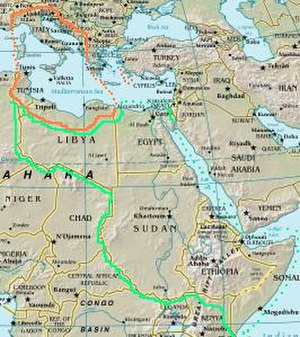
Stor-Italien
Det tænkte storitalienske rige (vist med grøn linje). Med orange er vist det planlagte italienske imperium
Stor-Italien var et ambitiøst projekt udtænkt af det fascistiske Italien, hvor målet var at skabe et omfattende storrige eller imperium bestående af - ud over de irredentiske territorier Korsika, Nice, Dalmatien og Malta - en række territorier omkring Middelhavet så som Albanien, Montenegro, det nordlige Tunesien og det nordlige Libyen. Hensigten var at skabe en italiensk stat, hvori de ikke-italienske dele skulle assimileres og en omfattende italiensk kolonialisering gennemføres. Ekspansionen var tænkt at sikre Italien en mulighed for at genvinde kontrollen over Middelhavet, der skulle være et italiensk indhav, og samtidig opnå en fri adgang til verdenshavene uden for andre landes kontrol.